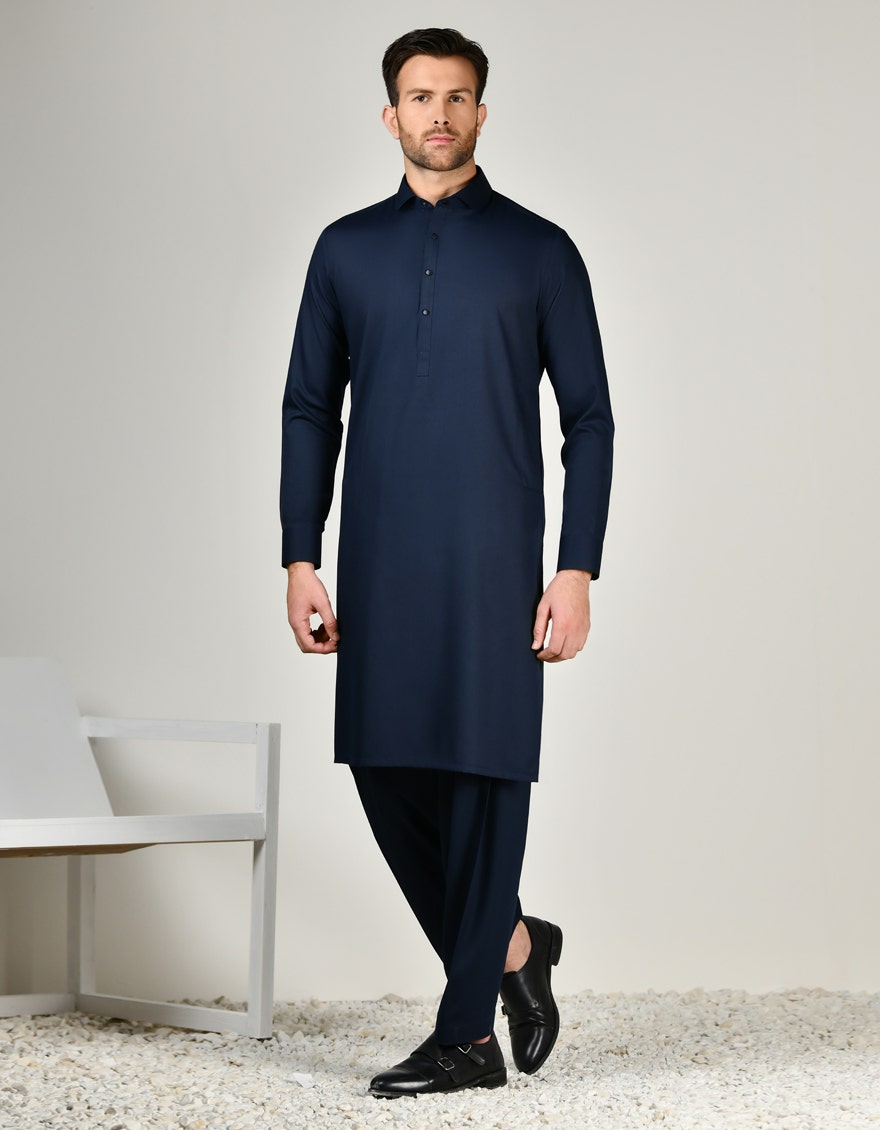
navy blue kurta pants